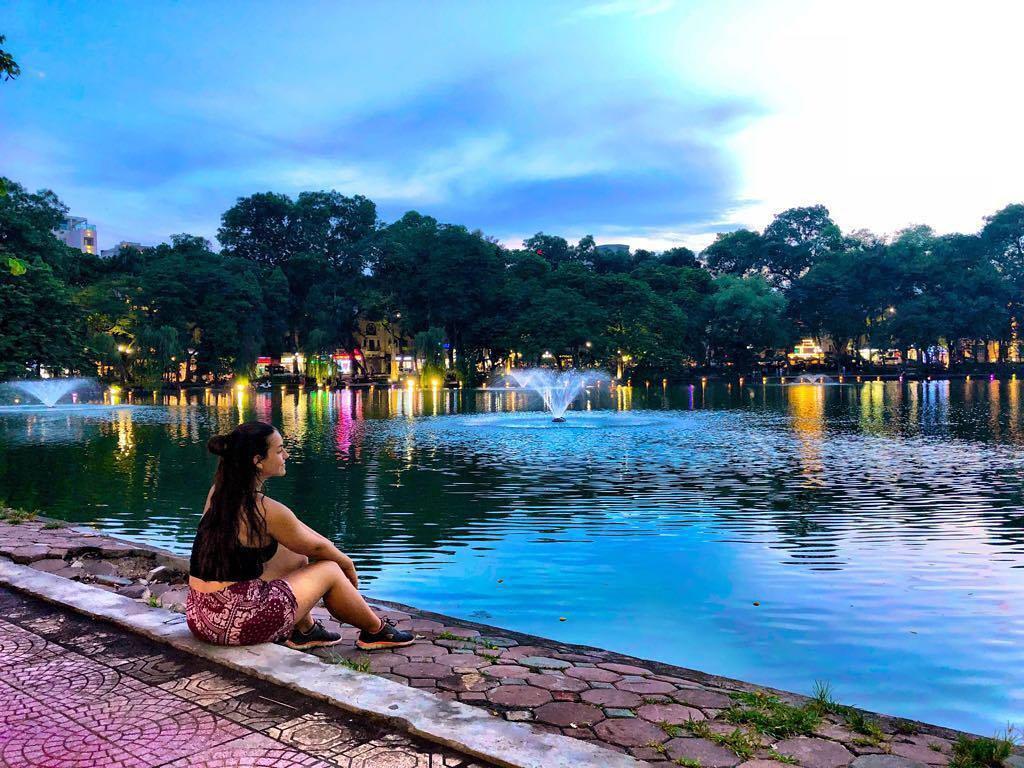
cô gái đang ngồi bên bờ của một cái hồ